Liddel Strength

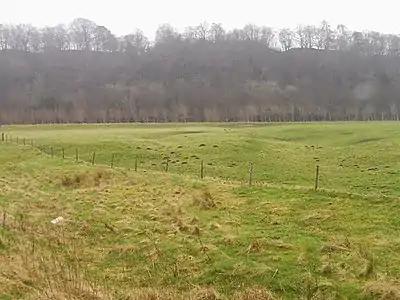
Liddel Strength (in trees on skyline)

Liddel Strength is an ancient monument near Carwinley, Cumbria, in northwest England. It consists of the earthwork remains of an Anglo-Norman border fortification (the seat of the barony of Liddel) destroyed by the Scots in 1346 (a wooden motte and bailey castle at the time of its destruction; possibly earlier a ringwork) and fragmentary remains of a pele tower subsequently built upon the site. It lies on a cliff on the south bank of the Liddel Water, overlooking the Liddel Water's confluence with the River Esk; the last high ground before the Esk reaches the Solway Plain. The Liddel Water (upstream of the confluence) and the Esk (downstream) form the modern Anglo-Scottish border; formerly they were the southern boundary of the Debatable Lands.